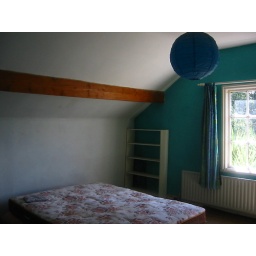
the blue room (as I nicknamed it) in the Dublin house